Untameable

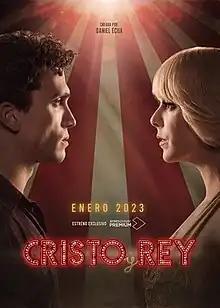
Release poster

Untameable is a Spanish biopic miniseries created by Daniel Écija starring Jaime Lorente and Belén Cuesta respectively as circus tamer Ángel Cristo and actress Bárbara Rey. It is produced by Good Mood for Atresmedia.